The Women's Building (San Francisco)

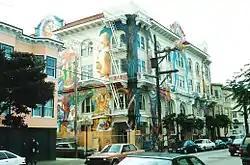
The front of the San Francisco Women's Building in 2006.

The Women's Building is a women-led non-profit arts and education community center located in San Francisco, California. The center advocates self-determination, gender equality and social justice. The four-story building rents to multiple tenants and serves more than 20,000 women a year. The building has served as an event and meeting space since 1979, when it was purchased by the San Francisco Women's Center. The Center is shielded from rising real estate costs in the Mission District because it owns the building free and clear, having paid off the mortgage in 1995.